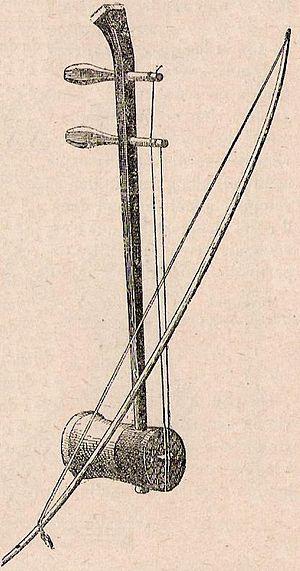
Le húqín est une famille de vielles chinoises et mongoles à deux cordes, dont l'erhu, le zhonghu, et le gaohu sont les représentants les plus communs parmi les trente modèles rencontrés. Typiquement, le crin de l'archet est coincé entre les deux cordes, et permet selon l'inclinaison, de jouer l'une ou l'autre ou les deux à la fois. La caisse de résonance est octogonale ou hexagonale, et la table d'harmonie est le plus souvent en peau de serpent ou de bois très fin.
Le ravanhatta ou ravanastron est une vièle rustique indienne considérée comme l'ancêtre le plus primitif du violon et du rabâb. Selon la légende, il aurait été inventé en 3 000 avant notre ère par Ravana, roi de Ceylan.